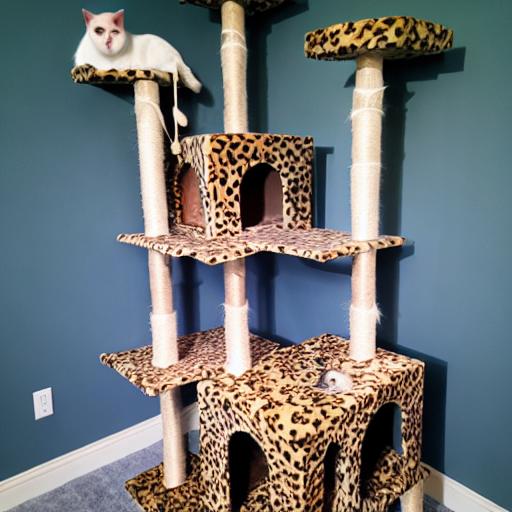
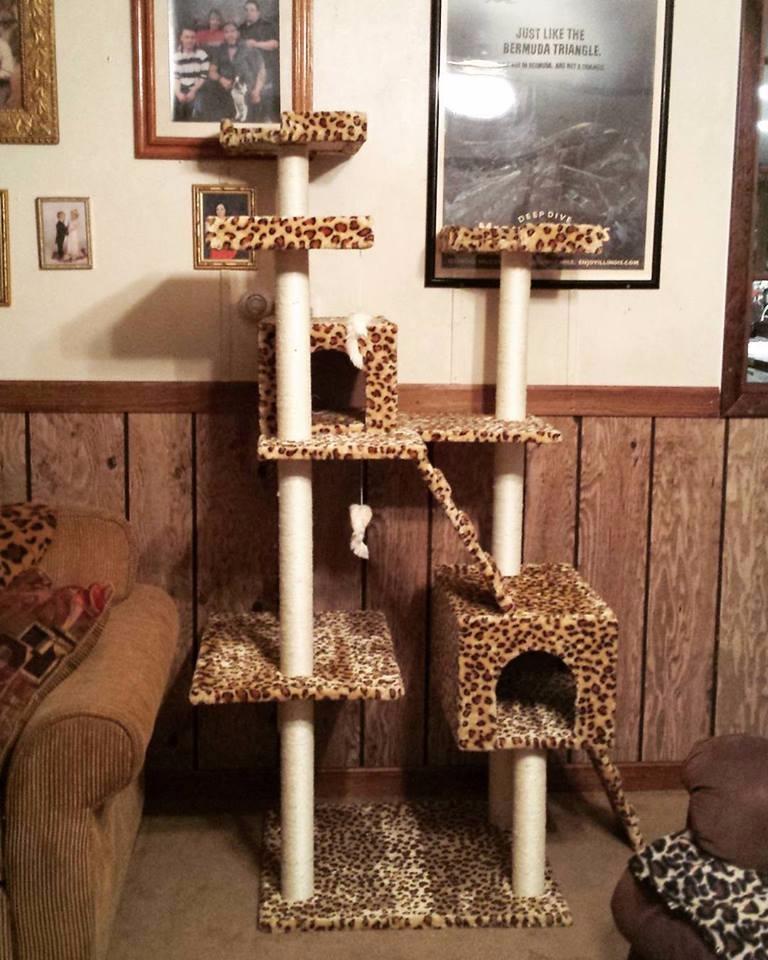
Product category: items_cat tree
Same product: no